Republic

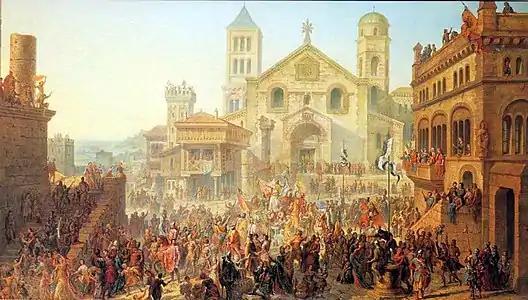
"Beginning of the Republic of Metz. Election of the first Head-Alderman" in 1289, by Auguste Migette. Metz was then a free imperial city of the Holy Roman Emperor.

In the more loosely governed Holy Roman Empire, 51 of the largest towns became free imperial cities. While still under the dominion of the Holy Roman Emperor most power was held locally and many adopted republican forms of government. The same rights to imperial immediacy were secured by the major trading cities of Switzerland. The towns and villages of alpine Switzerland had, courtesy of geography, also been largely excluded from central control. Unlike Italy and Germany, much of the rural area was thus not controlled by feudal barons, but by independent farmers who also used communal forms of government. When the Habsburgs tried to reassert control over the region both rural farmers and town merchants joined the rebellion. The Swiss were victorious, and the Swiss Confederacy was proclaimed, and Switzerland has retained a republican form of government to the present.